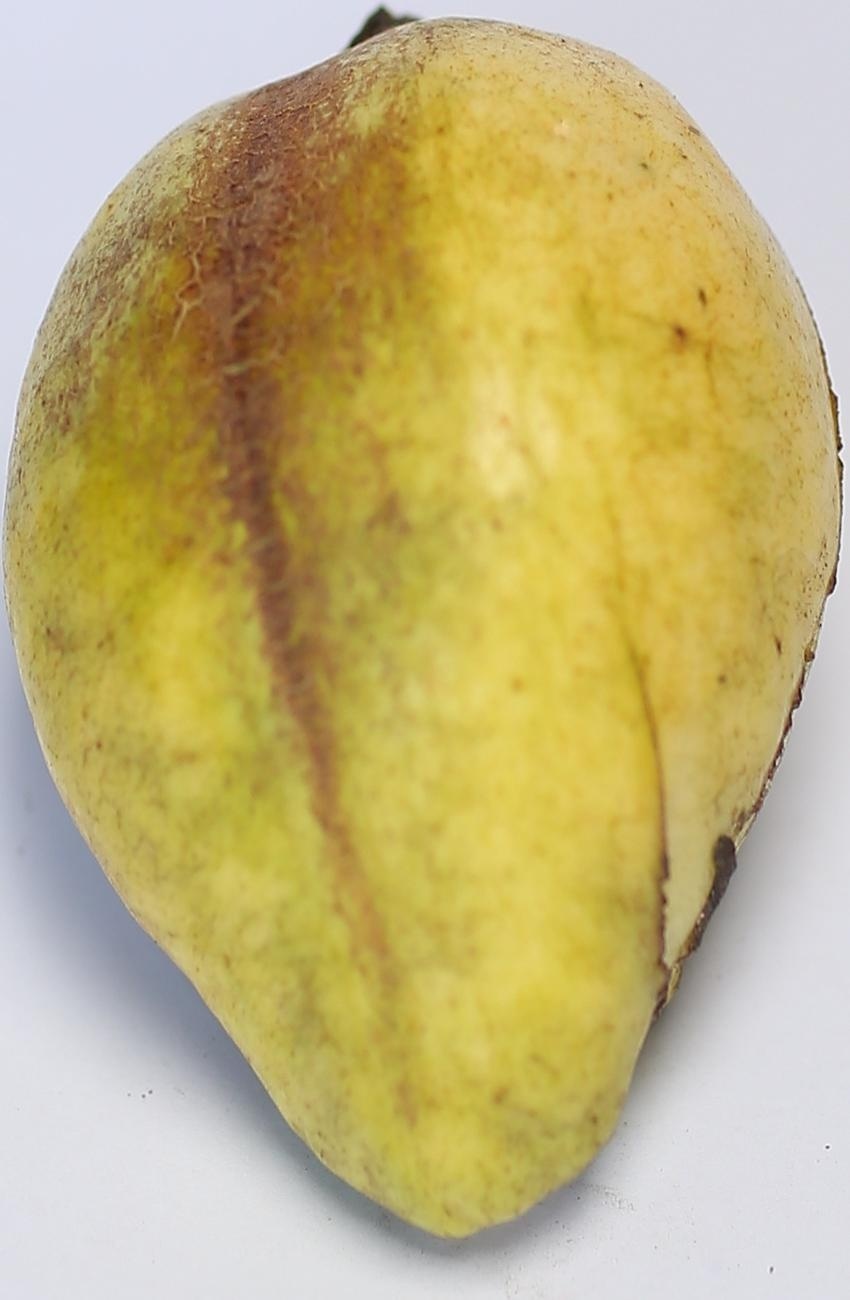
Maturity: ripe
Variety: thadhrami